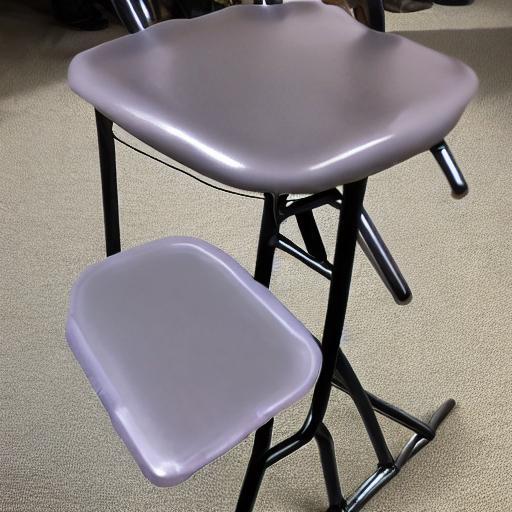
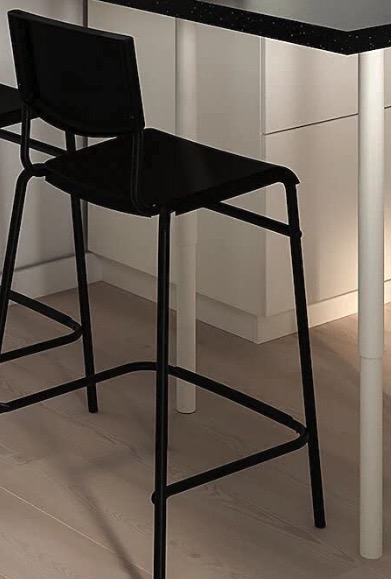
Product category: stool
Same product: no